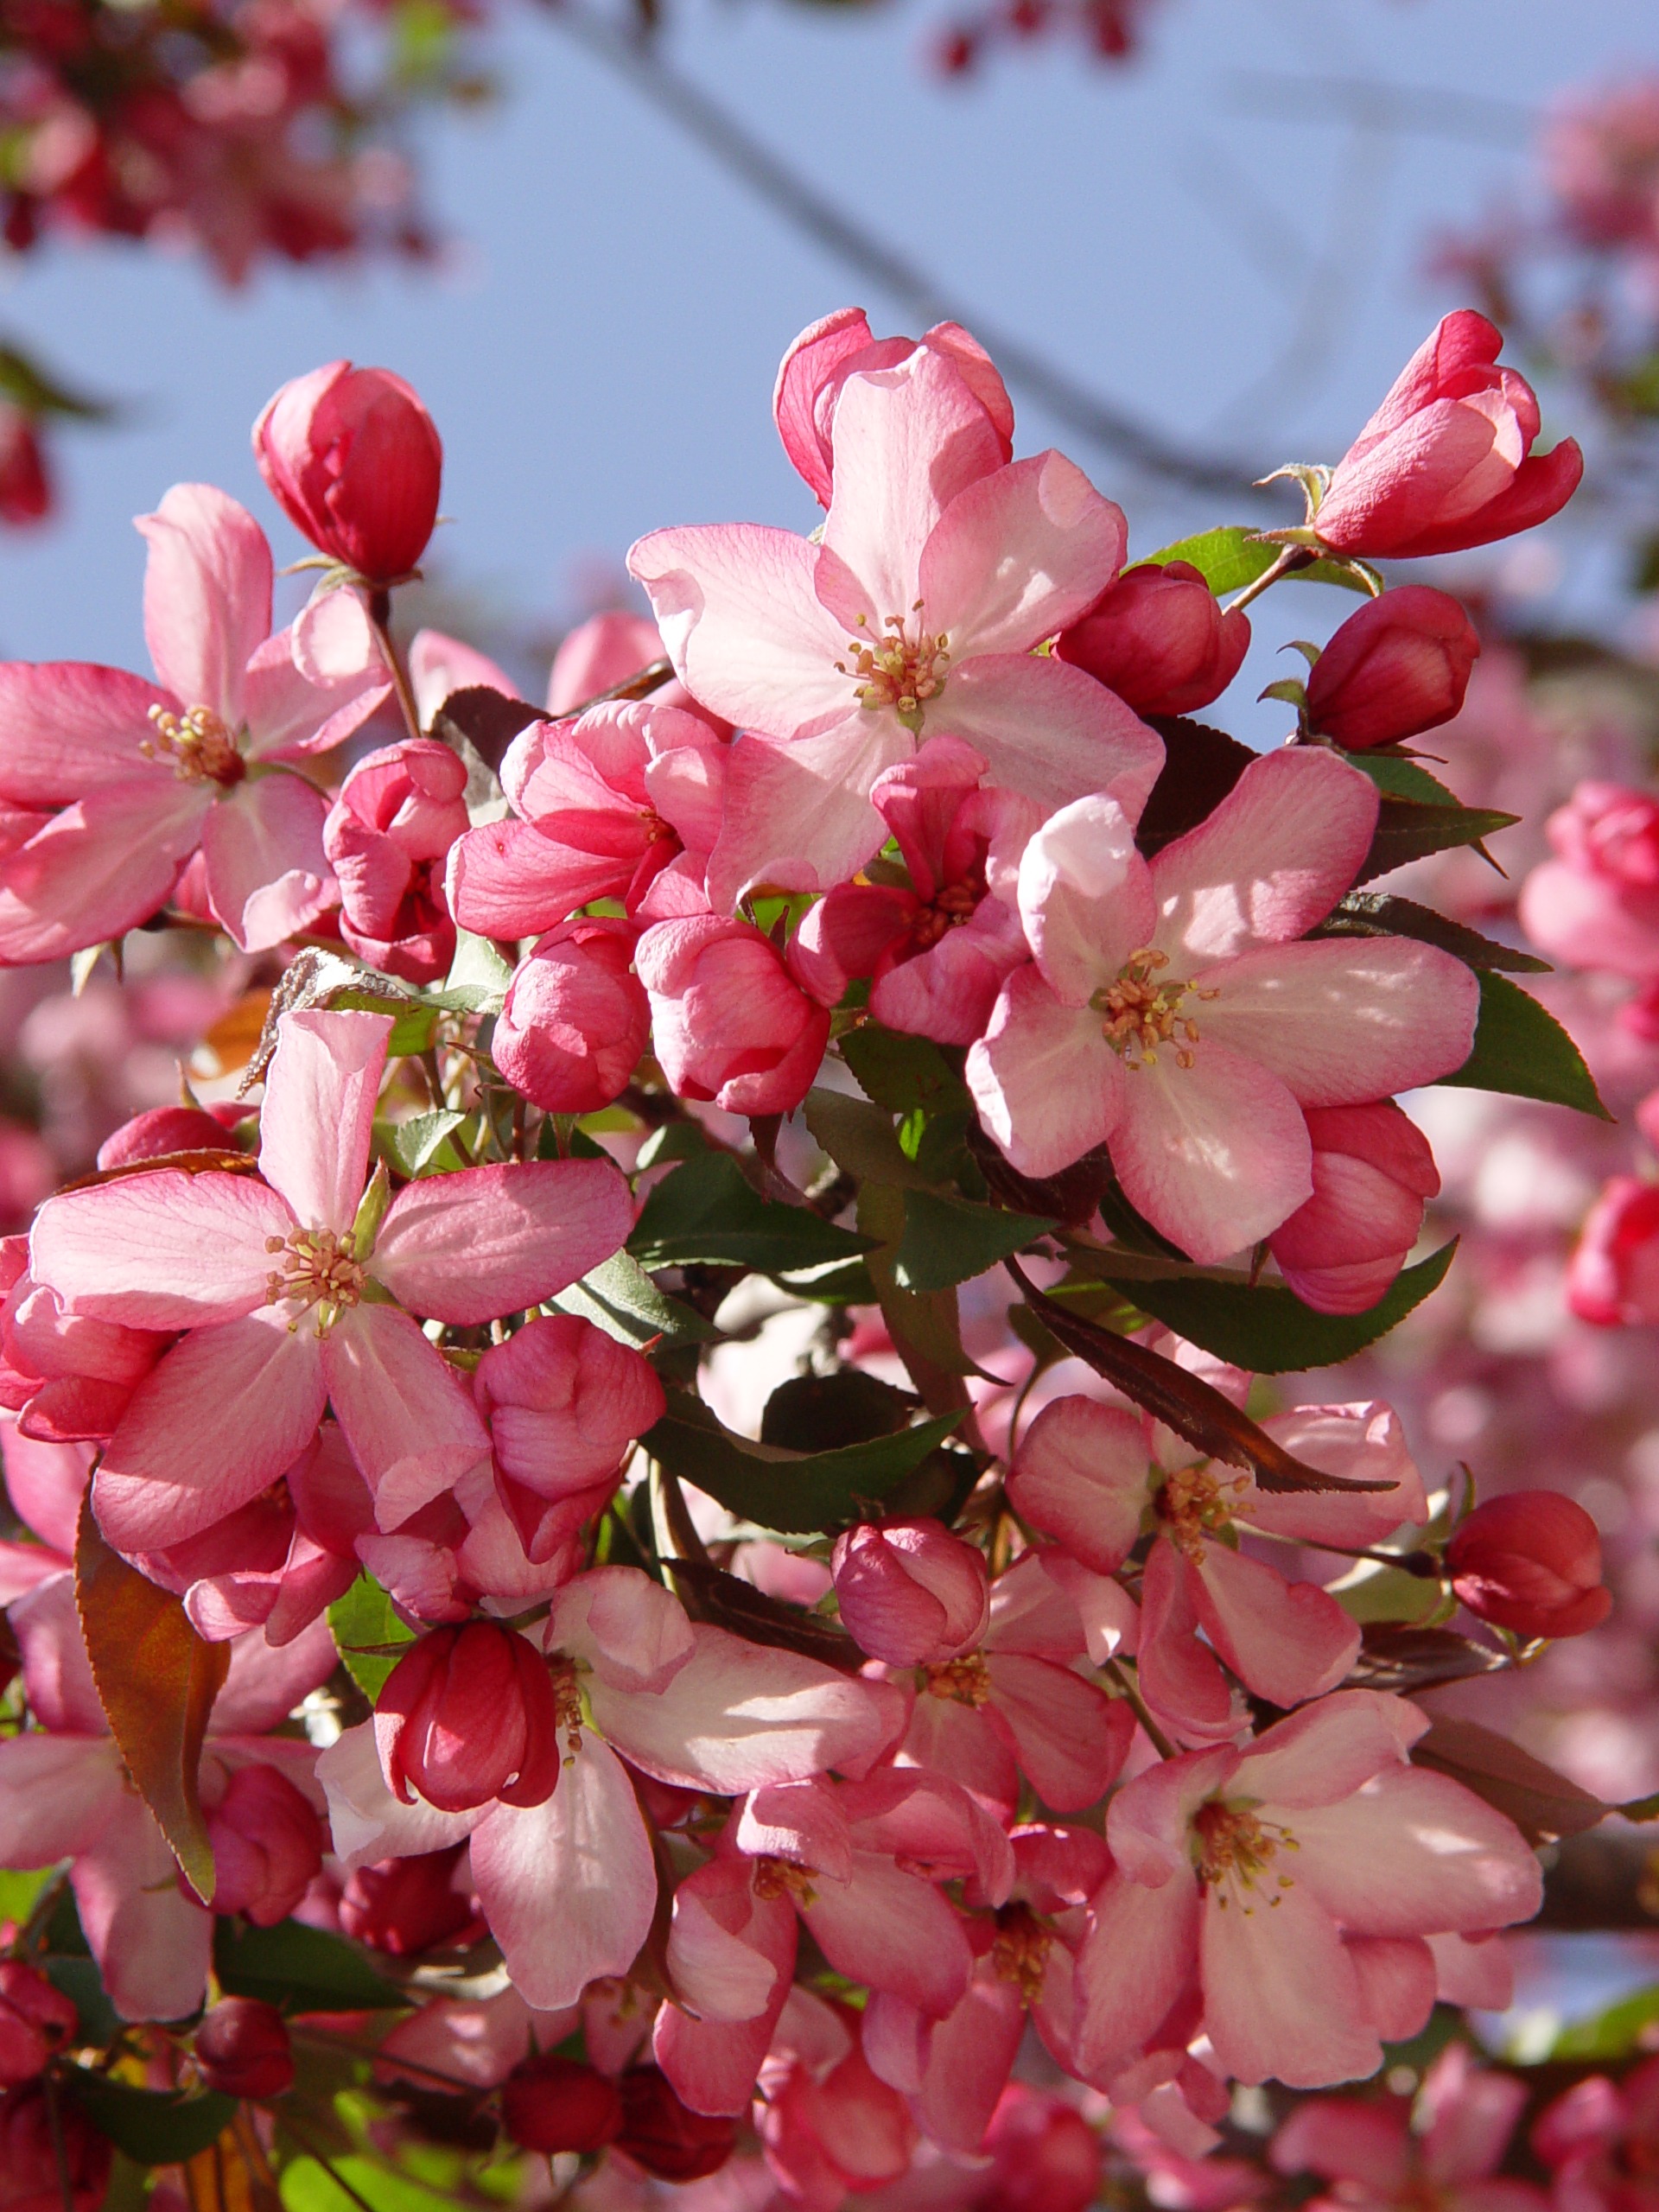
apple, branch, blossom, plant, fruit, flower, petal, bloom, food, spring, produce, botany, pink, flora, crab, shrub, apple tree, macro photography, apple blossom, flowering plant, apple tree blossom, crab apples, land plant